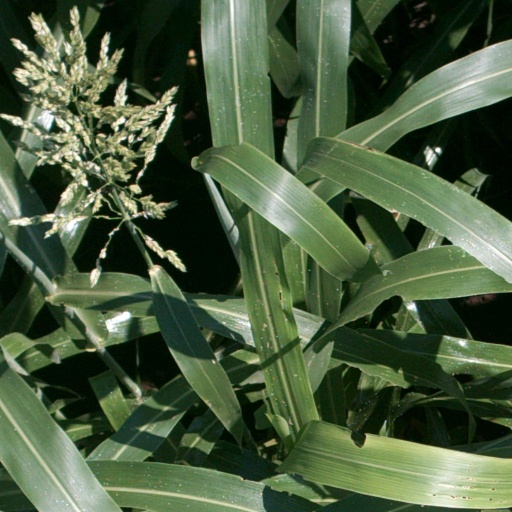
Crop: sorghum